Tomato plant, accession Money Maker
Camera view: horizontal (90 deg, fisheye); turntable rotation: 270 degrees
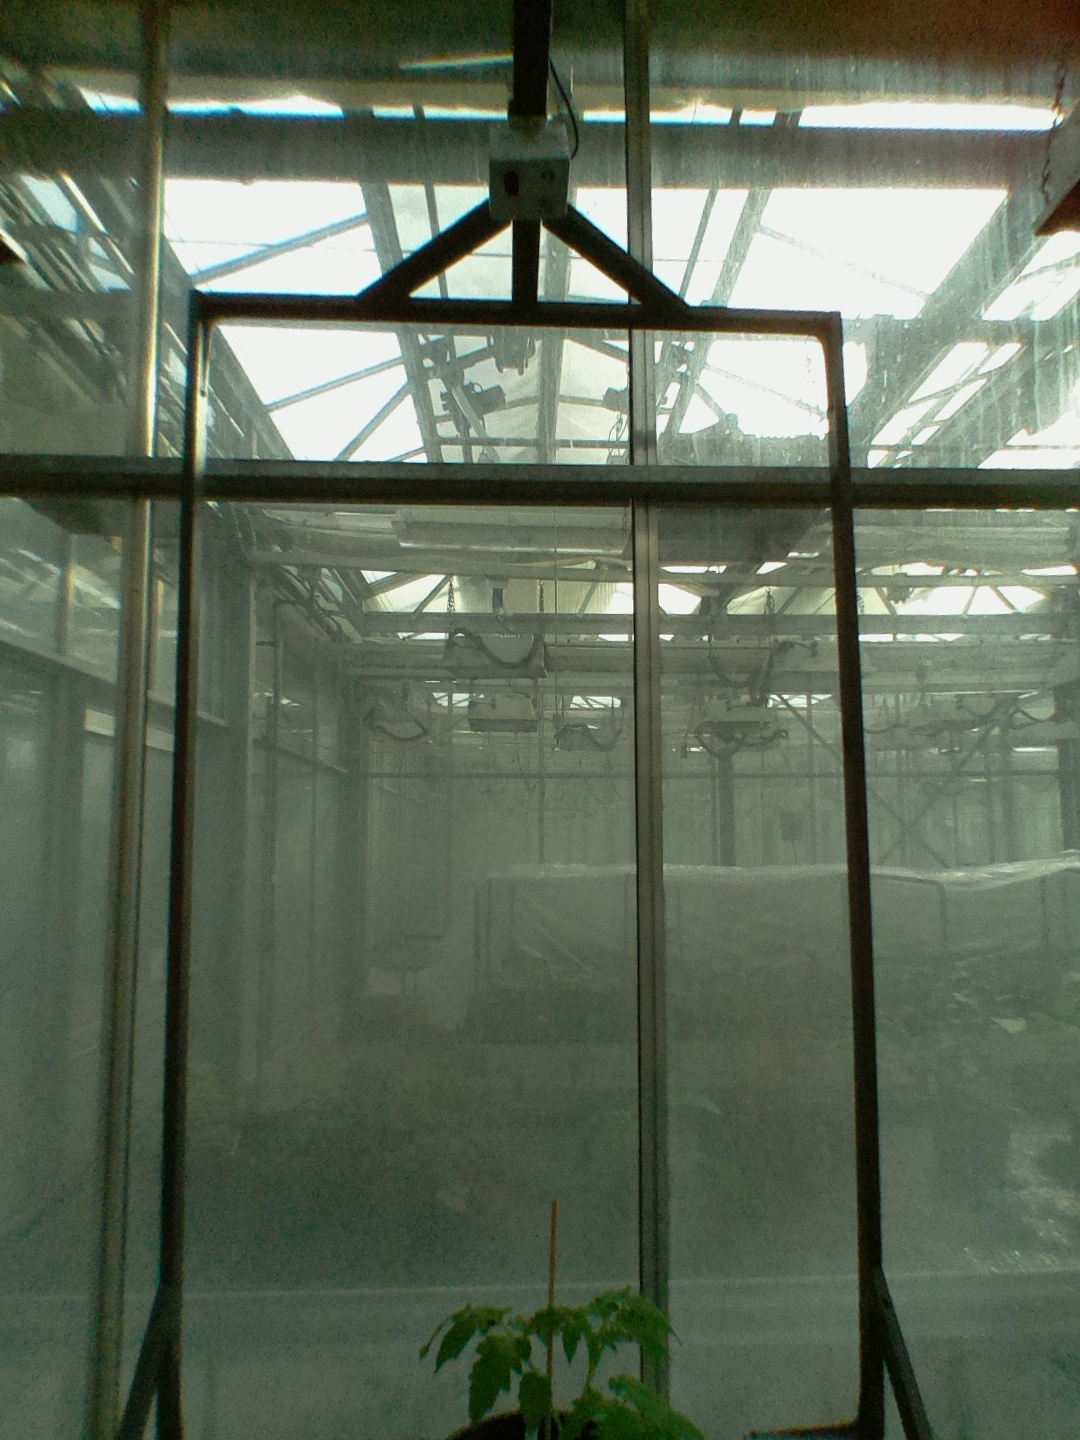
BBCH growth stage 13: 6 of true leaves visible